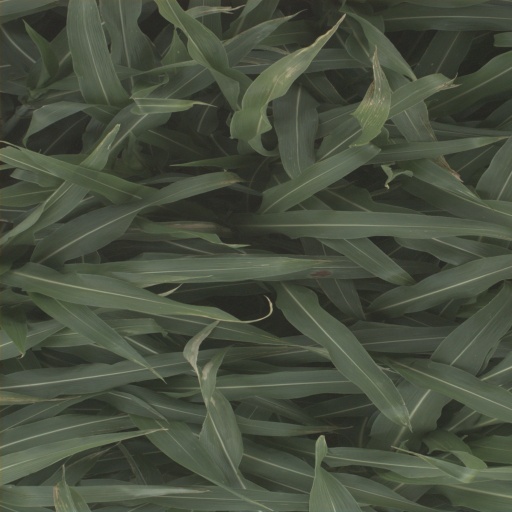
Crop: sorghum